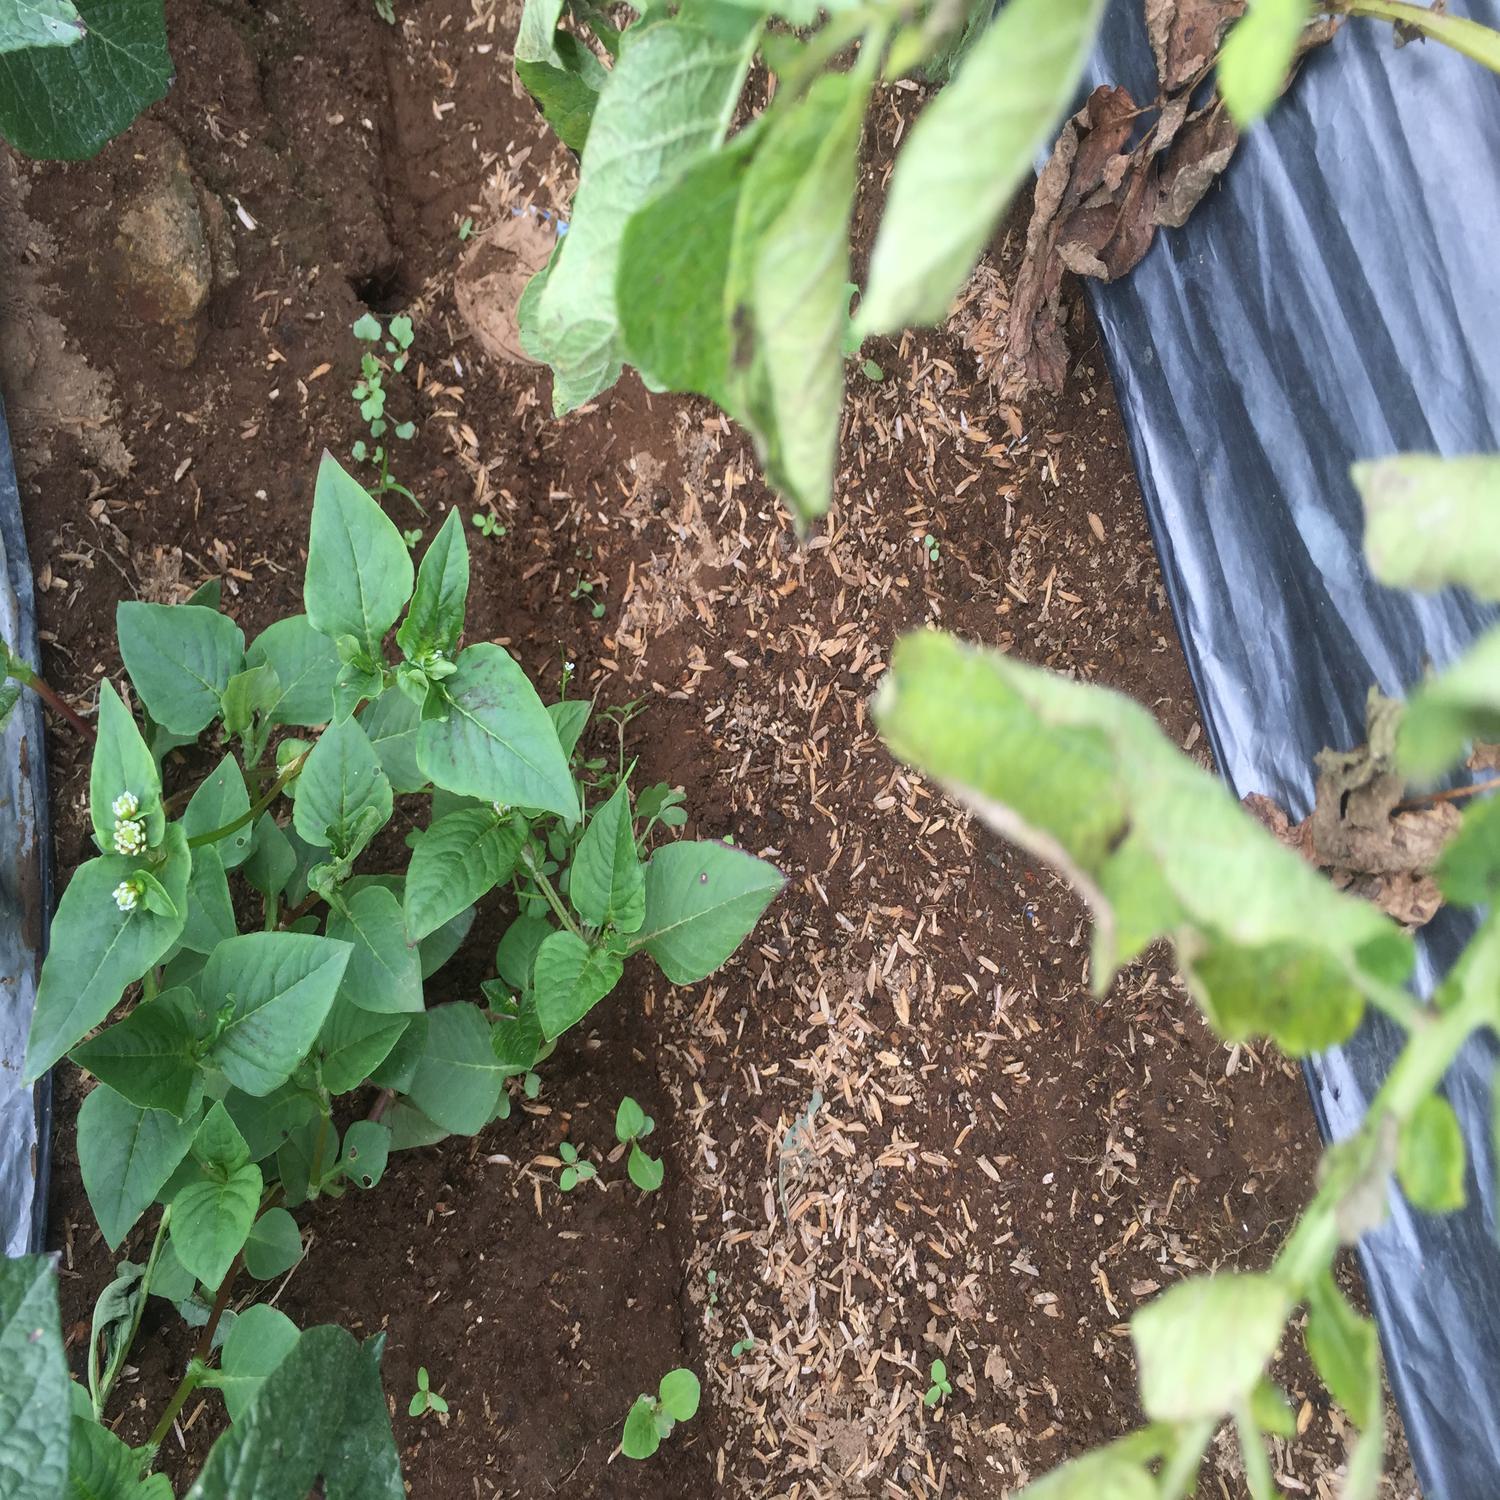
Label: Bacteria